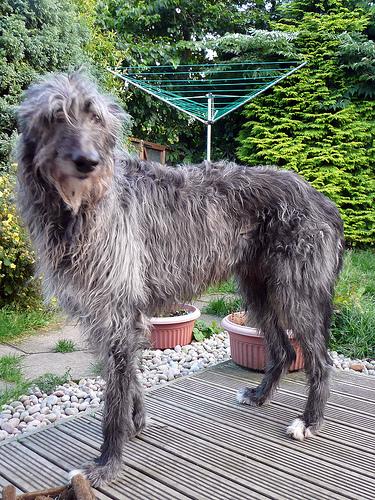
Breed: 224-n000056-Scottish_deerhound